Robert Benchley

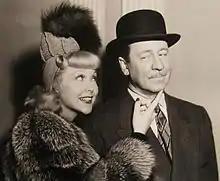
Joyce Compton and Robert Benchley in "Bedtime Story" (1941)

In 1940 Benchley appeared in Alfred Hitchcock's "Foreign Correspondent" for which he is also credited as one of the dialogue writers. In 1941 Benchley received more feature-length roles: Walt Disney's "The Reluctant Dragon", in which Benchley tours the various departments of the Disney studio;, "Nice Girl?" with Deanna Durbin, noteworthy for a rare dramatic performance by Benchley; and three for Columbia Pictures, "Bedtime Story" starring Fredric March and Loretta Young, "I Married a Witch" starring Fredric March and Veronica Lake, and the farce comedy "Three Girls About Town", starring Joan Blondell and featuring Benchley.